Tom Cavanagh

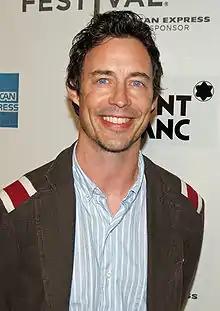
Cavanagh in April 2008

Cavanagh guest starred on the sitcom "Scrubs" where he played Dan Dorian, the brother of Zach Braff's character. He made six subsequent appearances in the series, starting with 2002's "My Big Brother" and culminating with the eighth season finale.